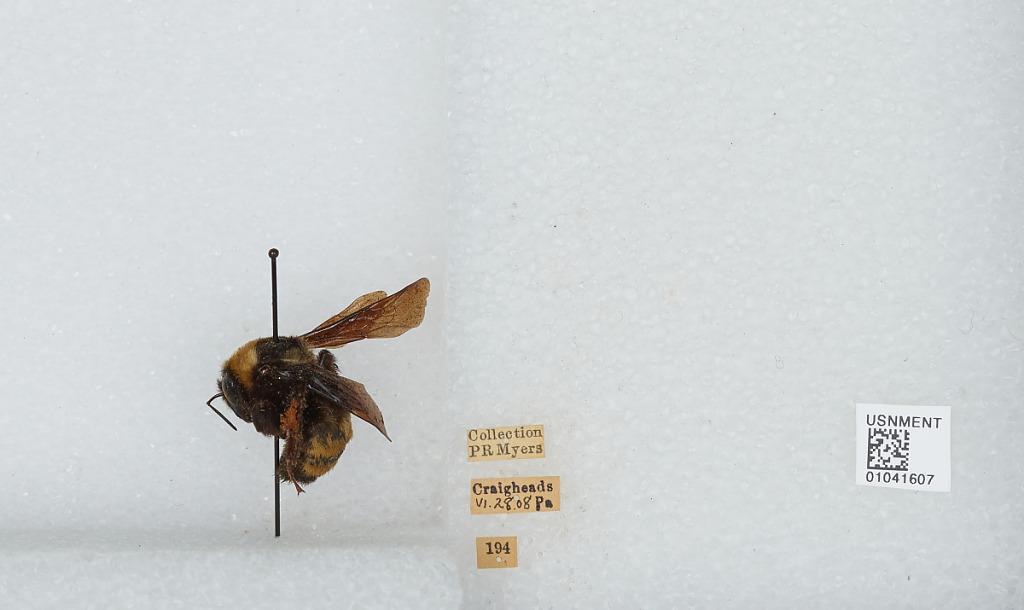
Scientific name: Bombus sp.
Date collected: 1908-6-28
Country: United States
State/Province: Pennsylvania
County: Cumberland
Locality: Craighead
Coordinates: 40.147, -77.1703